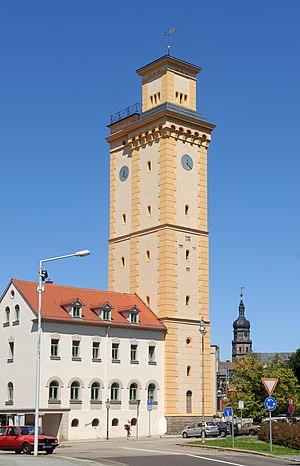
La «